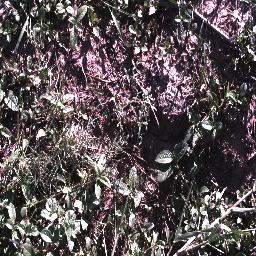
Label: negative